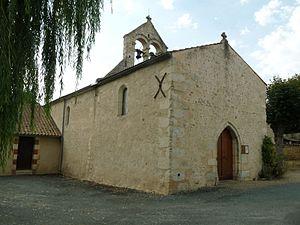
église de Virollet (17), France
Les églises de la Charente-Maritime présentent une grande diversité, d'une commune à une autre, et se distinguent par des styles et des périodes de construction différentes. De nombreux édifices témoignent cependant de l'épanouissement, aux XIᵉ et XIIᵉ siècles d'une forme d'art roman spécifique, appelée art roman saintongeais, caractérisée par une simplicité des formes et un décor sculpté, souvent très riche.
Virollet est une commune du Sud-Ouest de la France située dans le département de la Charente-Maritime.